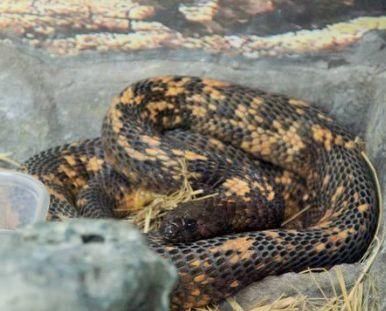
Sehemu ya ardhi iliyo na mapango yenye mawe na nyasi chache, na katika mapango hayo akionekana  mnyama wa porini aina ya nyoka alie na mabaka ya rangi ya kahawia na rangi nyeusi akiwa amelala katika moja ya pango hilo.